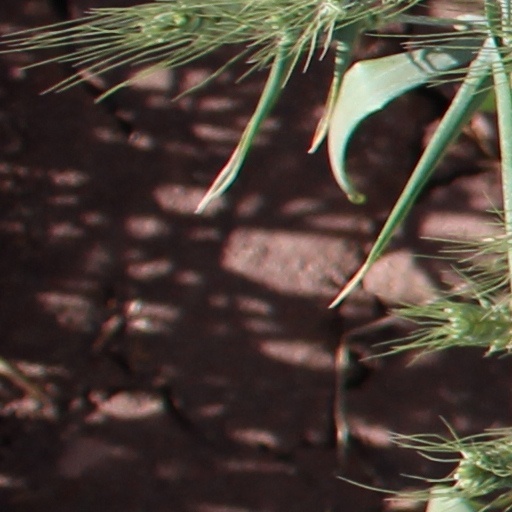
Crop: wheat